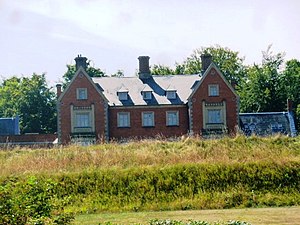
Enrum
Enrum
Enrum er et landsted, der senere blev landbrugsejendom, beliggende i Rudersdal Kommune ved Vedbæk Strandvej i Nordsjælland. Den er opført 1862-64 af arkitekten J.D. Herholdt. Bygningen blev fredet i 1984.